Apollo 14

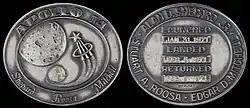
Apollo 14 space-flown silver Robbins medallion

The mission insignia is an oval depicting the Earth and the Moon, and an astronaut pin drawn with a comet trail. The pin is leaving Earth and is approaching the Moon. A gold band around the edge includes the mission and astronaut names. The designer was Jean Beaulieu, who based it on a sketch by Shepard, who had been head of the Astronaut Office and meant the pin to symbolize that through him, the entire corps was in spirit flying to the Moon.